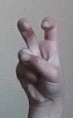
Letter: toot